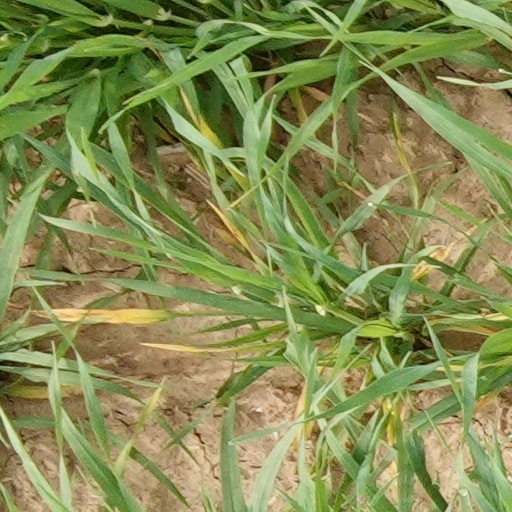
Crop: wheat